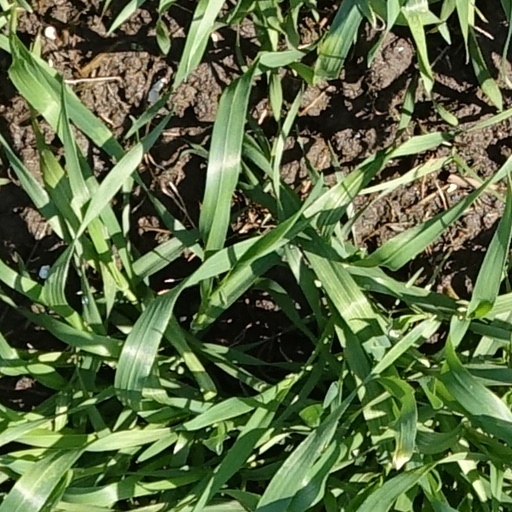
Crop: wheat